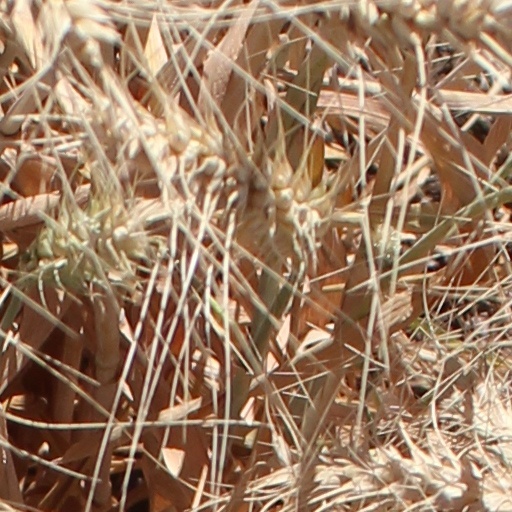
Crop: wheat